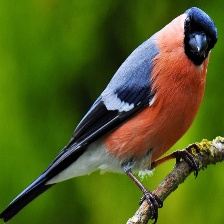
Species: EURASIAN BULLFINCH
Scientific name: PYRRHULA PYRRHULA